Santo Tomas de Villanueva Church

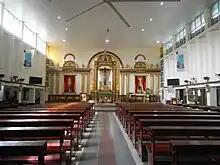
Church interior in 2018

The church at present, is a modernized structure with art deco design. Walls are made of concrete. The roofing at the entrance door are made of tiles.